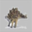
Label: dinosaur